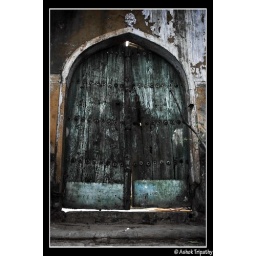
Entrance door of one of the oldest remaining houses in Chandni Chowk.